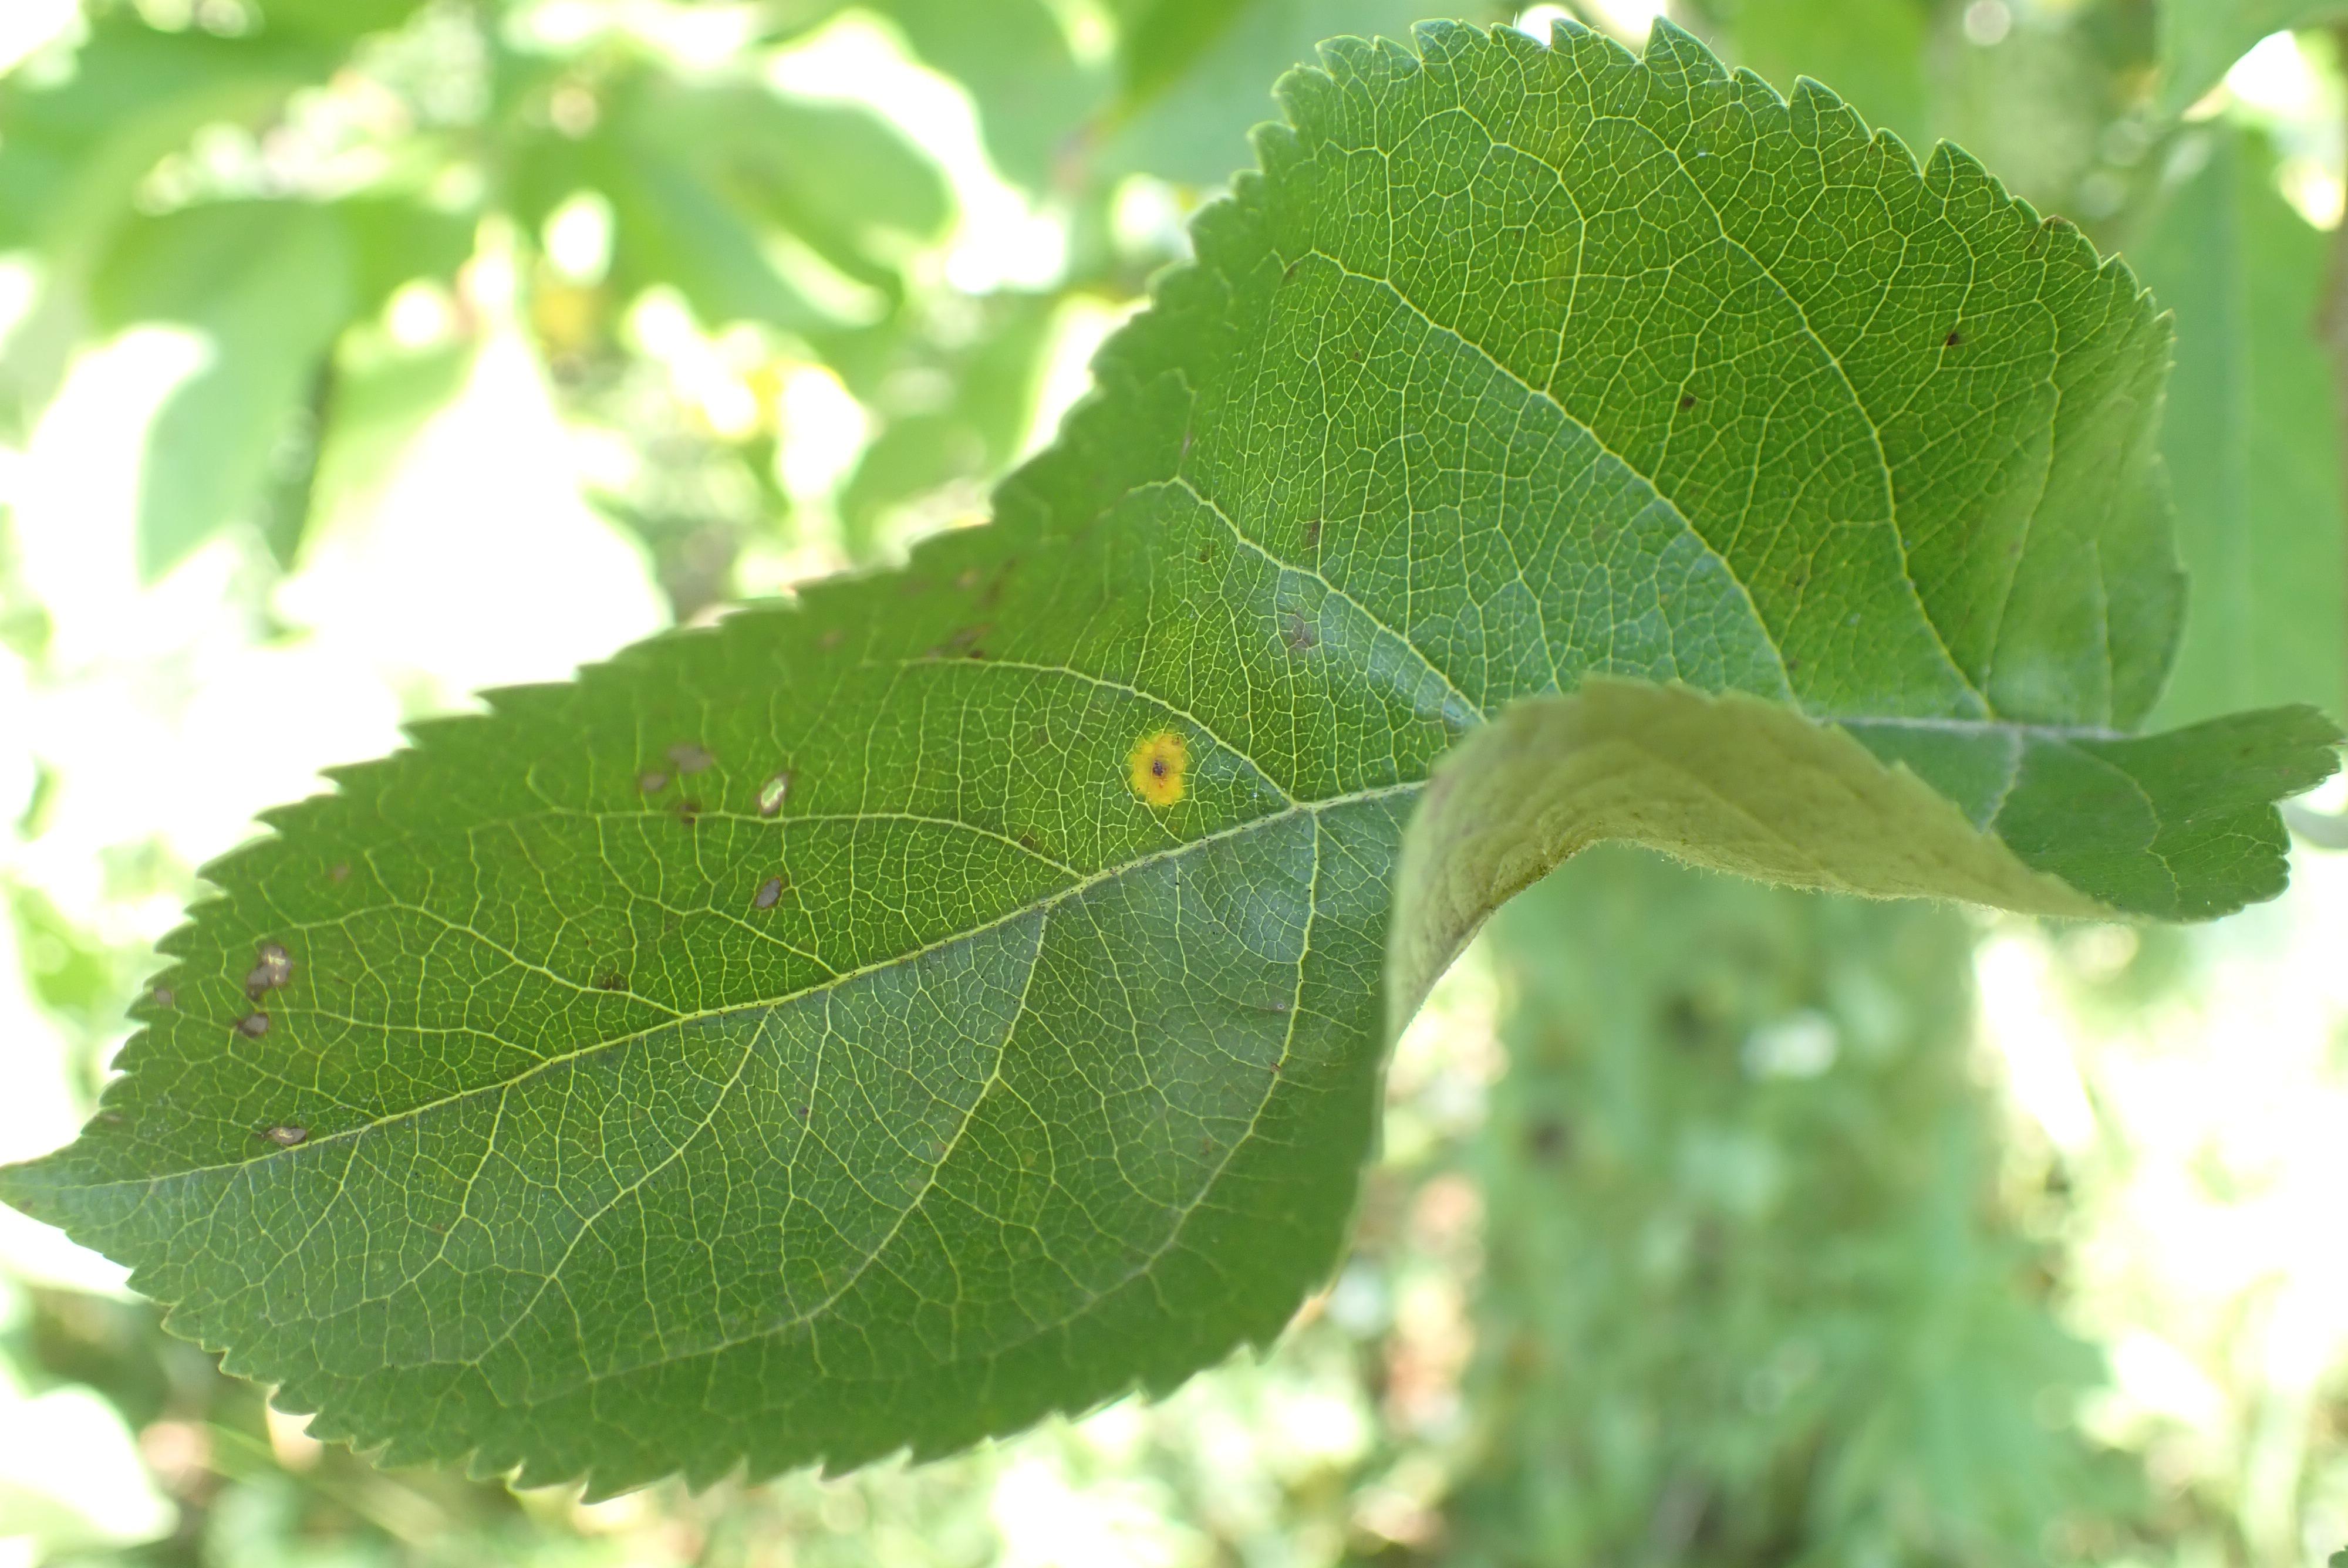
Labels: complex